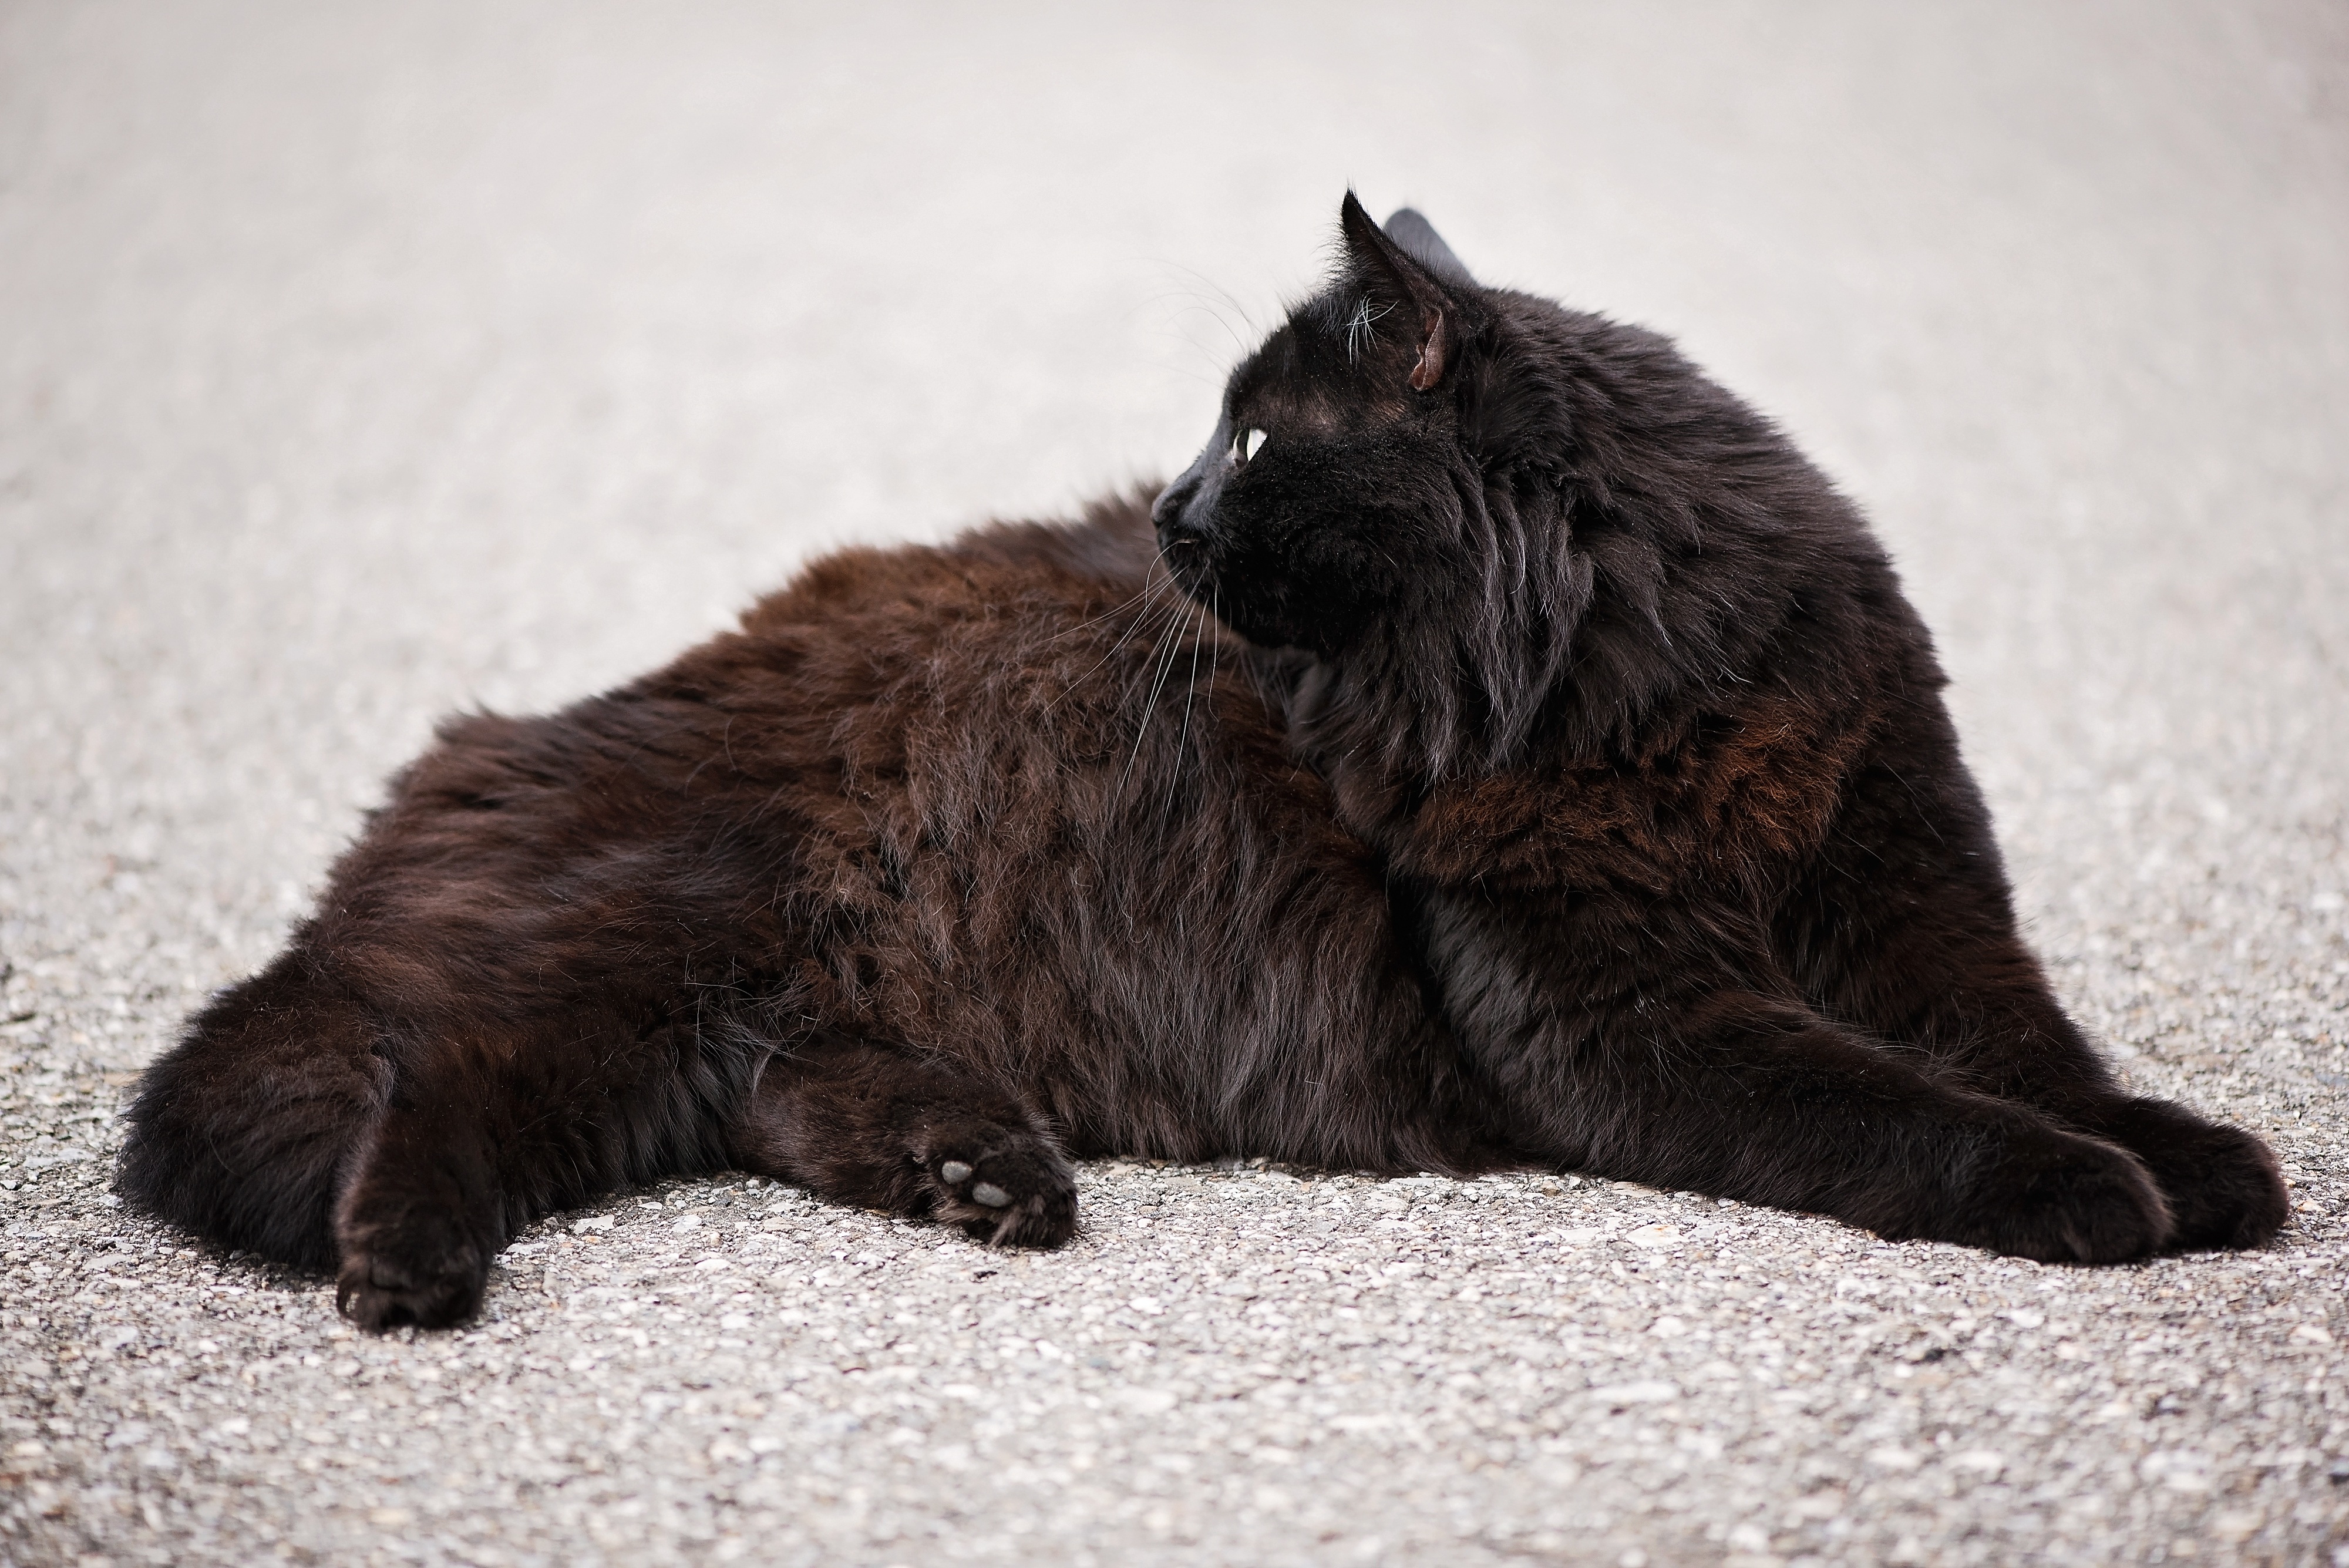
road, animal, pet, kitten, cat, mammal, black cat, black, whiskers, vertebrate, creature, angora, lying, attention, domestic cat, angora cat, small to medium sized cats, cat like mammal, dog breed group